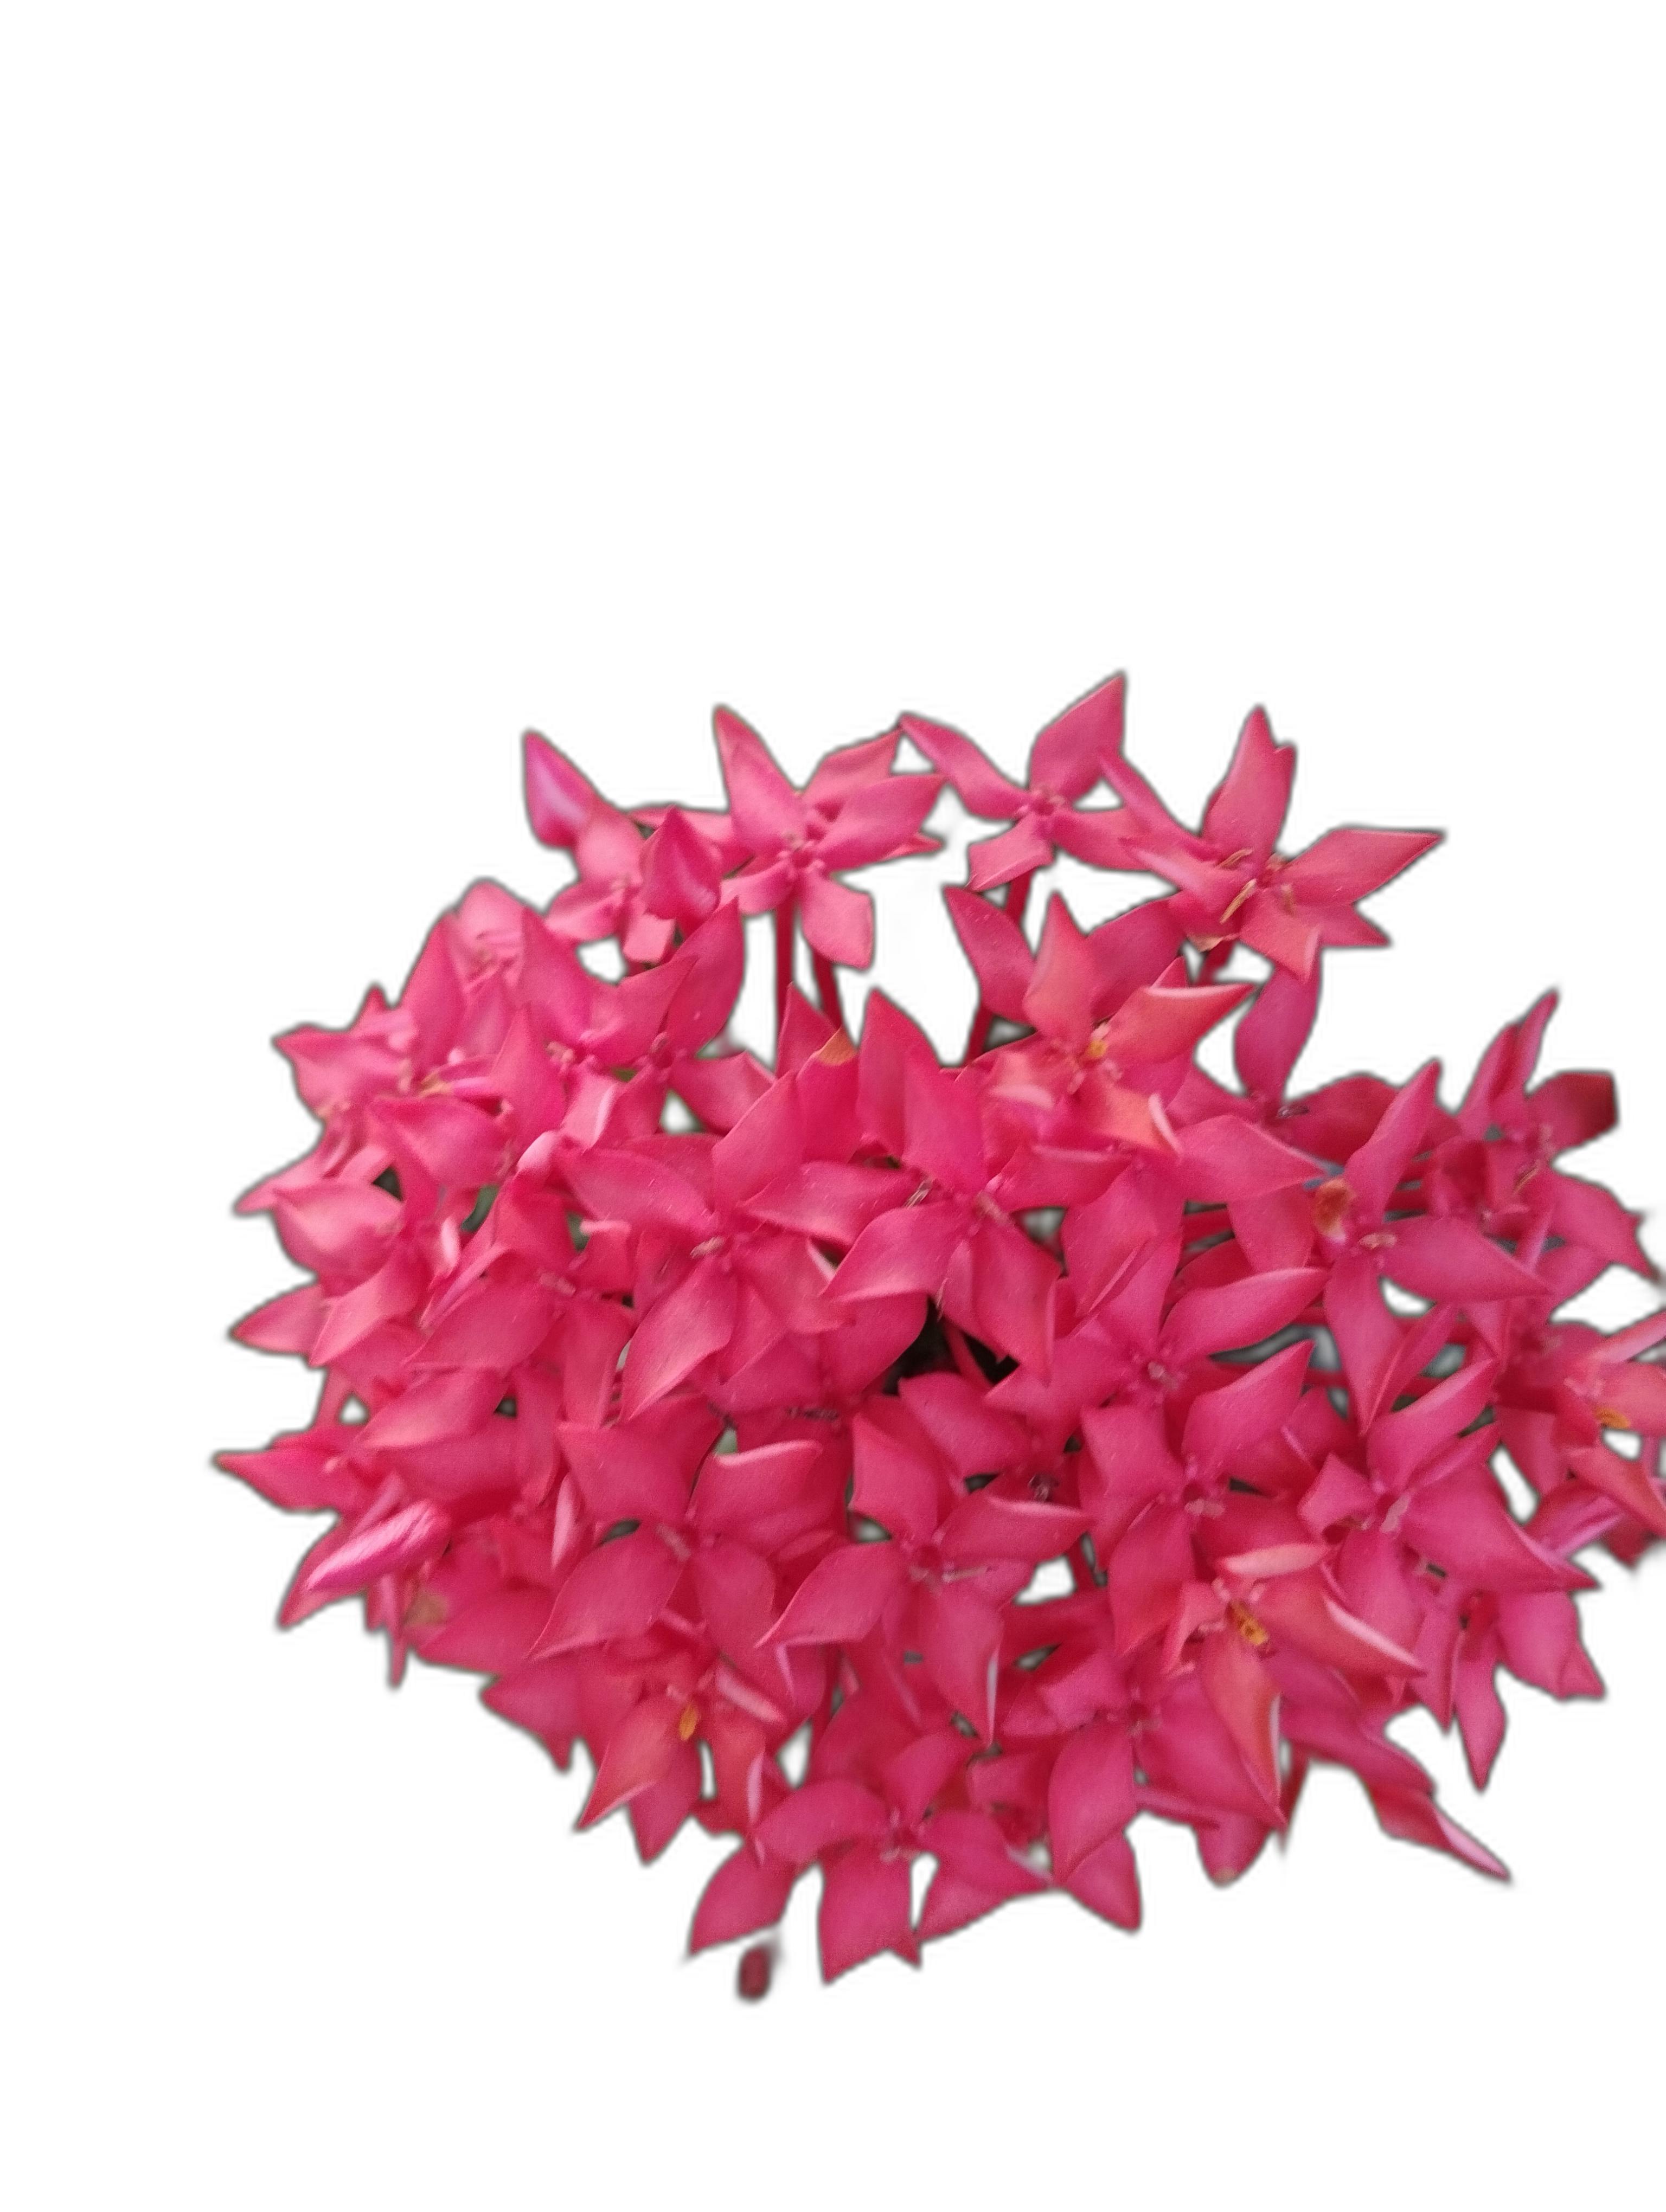
Label: Jungle geranium